Calcutta Group

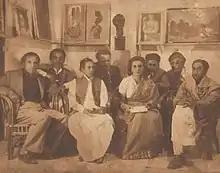
The Calcutta Group

Rathin Maitra and Subho Tagore initiated the formation of the group in 1943. The group initially included fellow painters Nirode Mazumdar, Prankrishna Pal and Gopal Ghosh. Later that year, another painter, Paritosh Sen, along with sculptors Pradosh Das Gupta, Kamala Das Gupta joined the society. These eight members were known as the organization's core, as well as the driving force behind it. Over the years, other artists joined the group as well including Abani Sen in 1947, Rathin Mitra in 1949, Gobardhan Ash in 1950, Sunil Madhav Sen in 1952, and Hemanta Mistra in 1953.